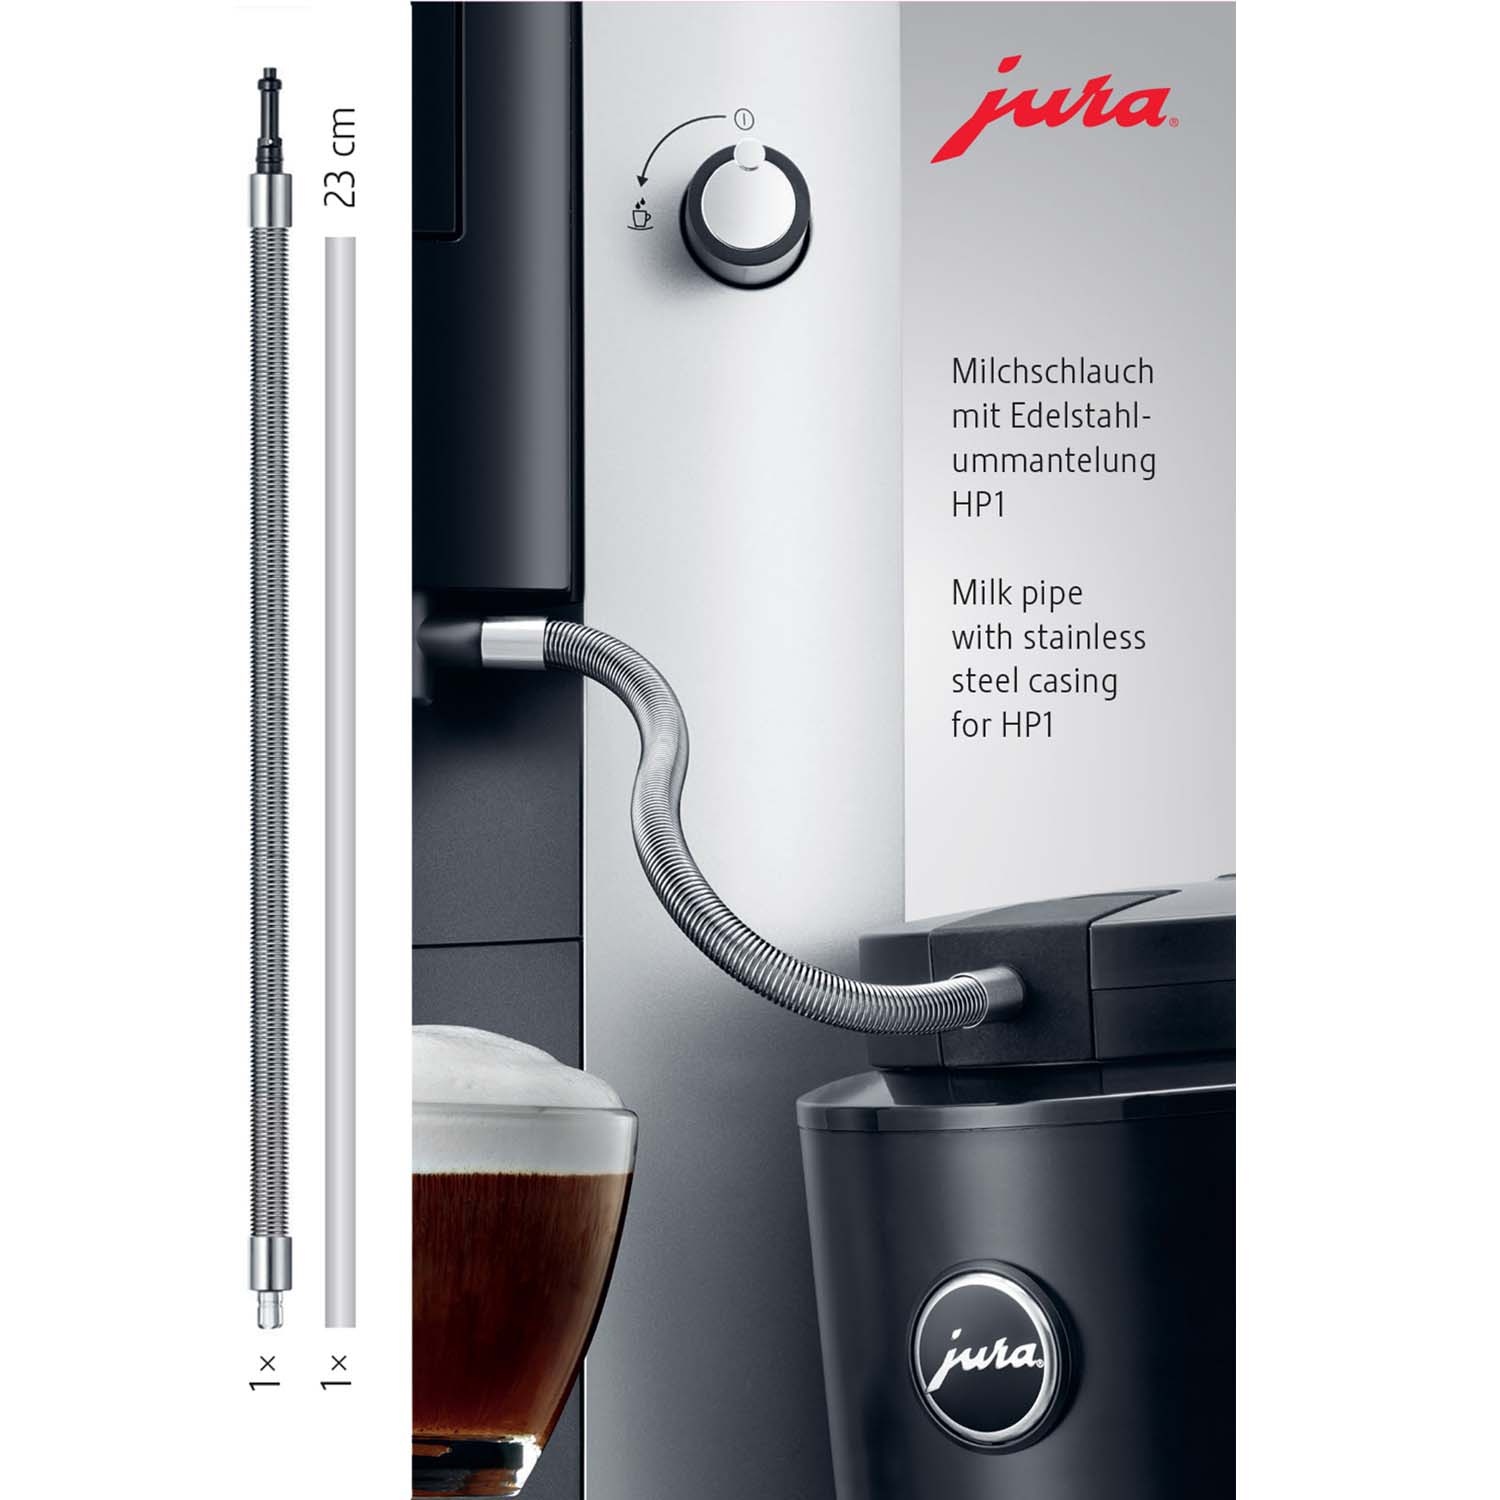
Jura Milk Pipe With Stainless Steel Casing
Encased in a high-quality stainless steel coil spring, the milk pipe connects the milk container to the milk spout and makes the perfect finishing touch to the elegant design of your coffee machine. The opaque casing of high-quality material guarantees optimum protection against UV rays and the effects of light. Precision-fit connectors ensure airtight connections. Ready for use right away, this milk pipe offers the ideal solution for optimum milk hygiene every time. The milk pipe with stainless steel casing can be trimmed to the desired length, but we recommend the pre-assembled length of 23 centimetres. You can easily connect the milk pipe with its stainless steel casing to your coffee machine as shown in the enclosed instruction leaflet. Product Features Compatible with: E8 Platin (Model year 2015) E8 Dark Inox (Model year 2015) E80 E6 / E60 / E600 D6 / D60 / D600 A9 / A900 A7 / A700 ENA 8 ENA MICRO 90 WE8 (Model year 2016) Product Information Model Number : 24112 Origin : Imported
Brand: JURA
Category: Home & Garden > Kitchen & Dining > Kitchen Appliance Accessories > Coffee Maker & Espresso Machine Accessories > Coffee Maker & Espresso Machine Replacement Parts > Milk Tubes